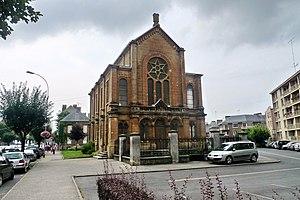
synagogue de Sedan, sise 6 rue de Verdun, —construite en 1878 sur la partie de l'avenue Philipoteaux qui a changé de nom après la 1ère G.M—(département des Ardennnes)
Cet article recense les monuments historiques des Ardennes, en France.
La synagogue de Sedan est une synagogue située à Sedan, en France, construite en 1878, lorsque la communauté juive de Sedan s'est accrue avec l'arrivée de réfugiées d'Alsace-Moselle, province devenue allemande après la guerre franco-allemande de 1870.
La présente liste de synagogues de France ne se veut pas exhaustive.